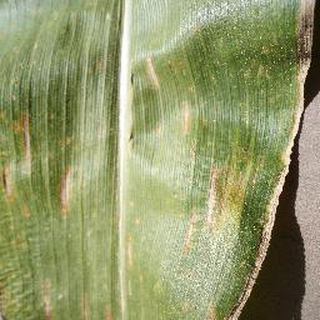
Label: corn_cercospora_leaf_spot